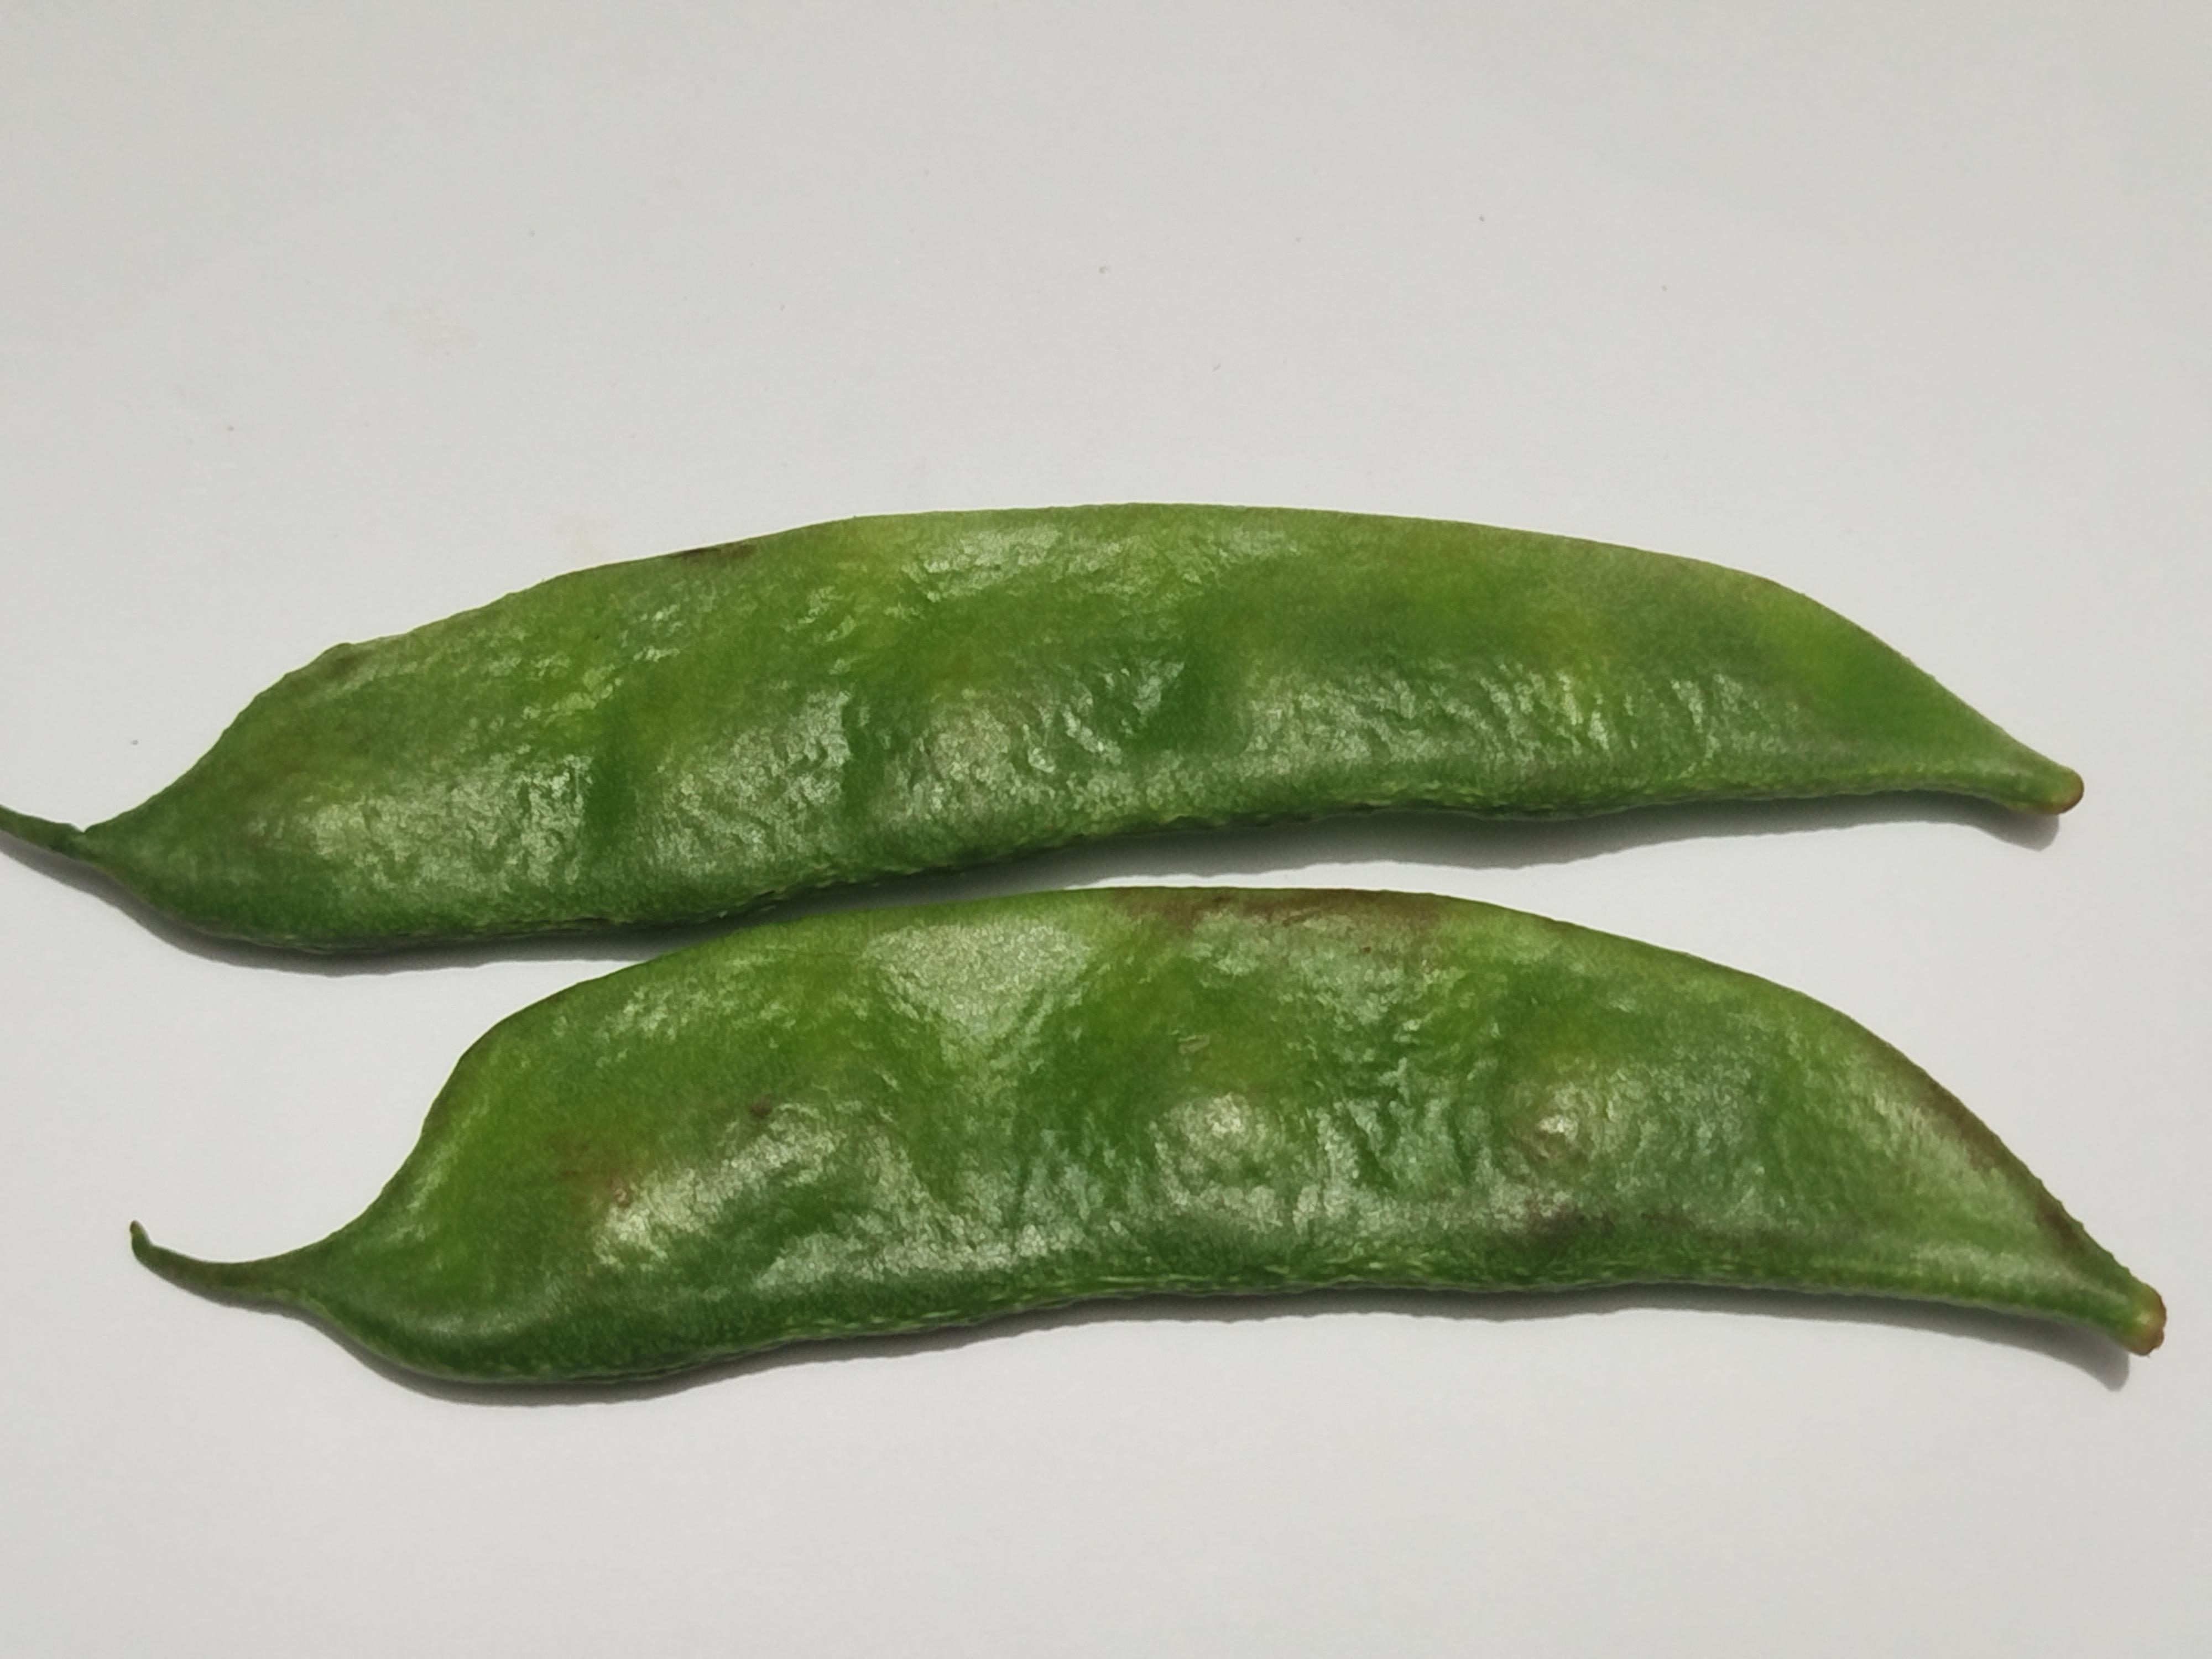
Label: Bean